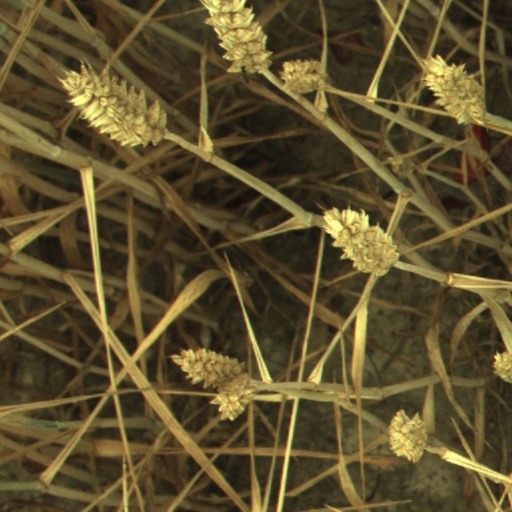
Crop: wheat